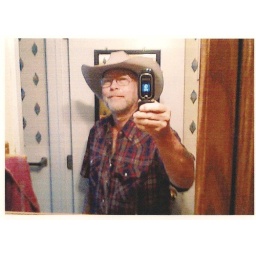
Taken in my bathroom mirror with my cell phone